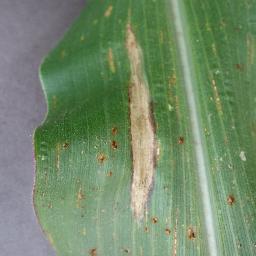
Label: Corn_(Maize)___Northern_Leaf_Blight